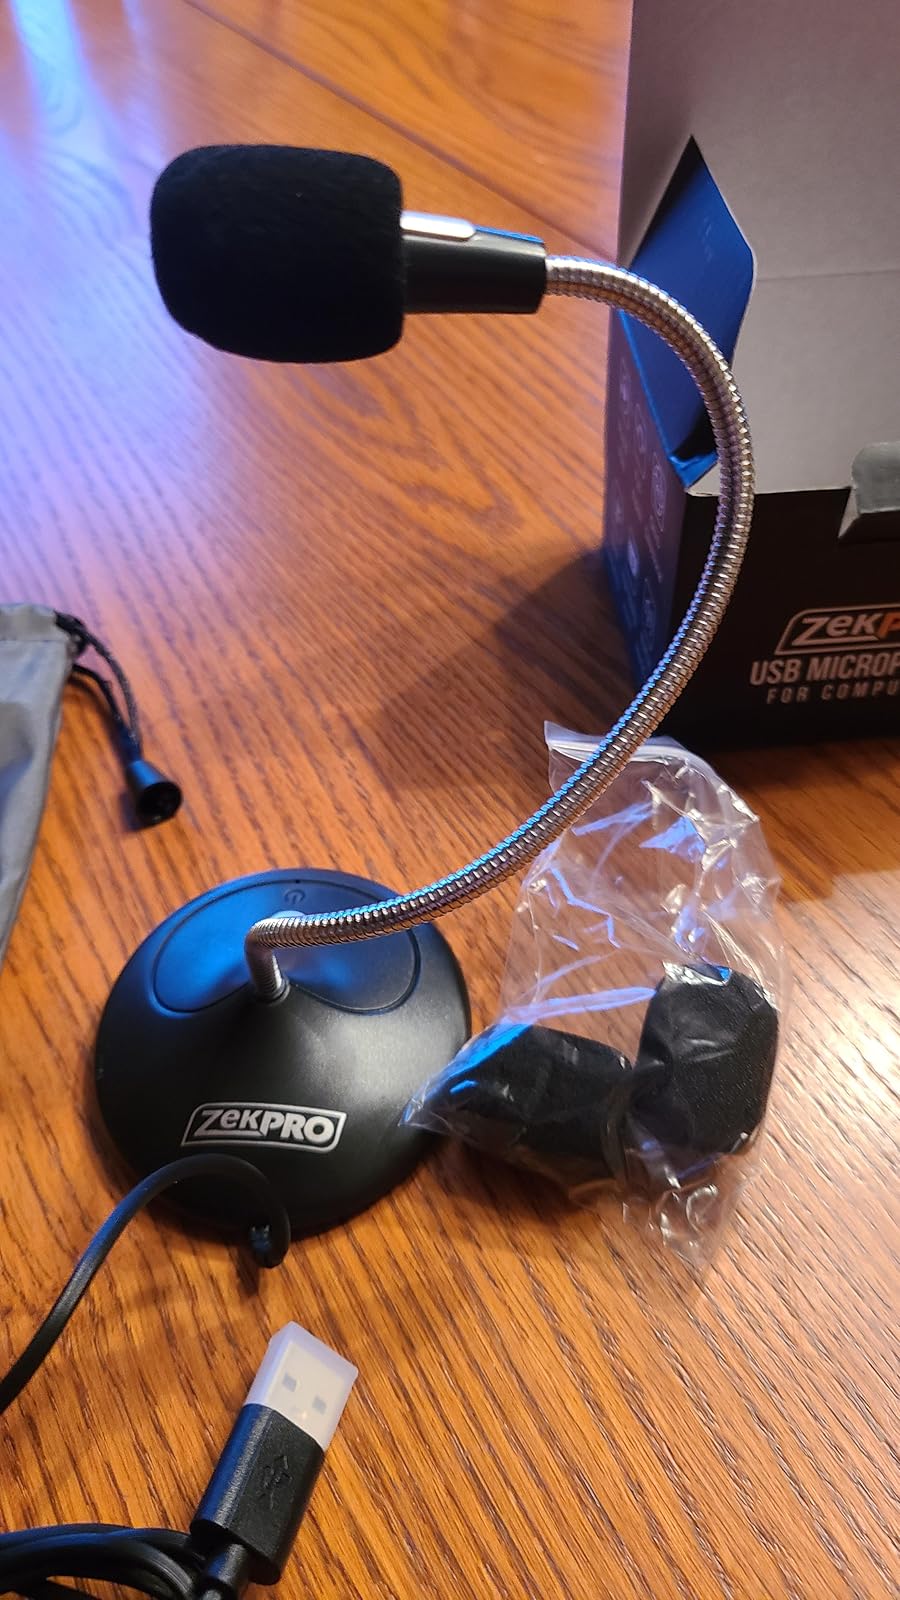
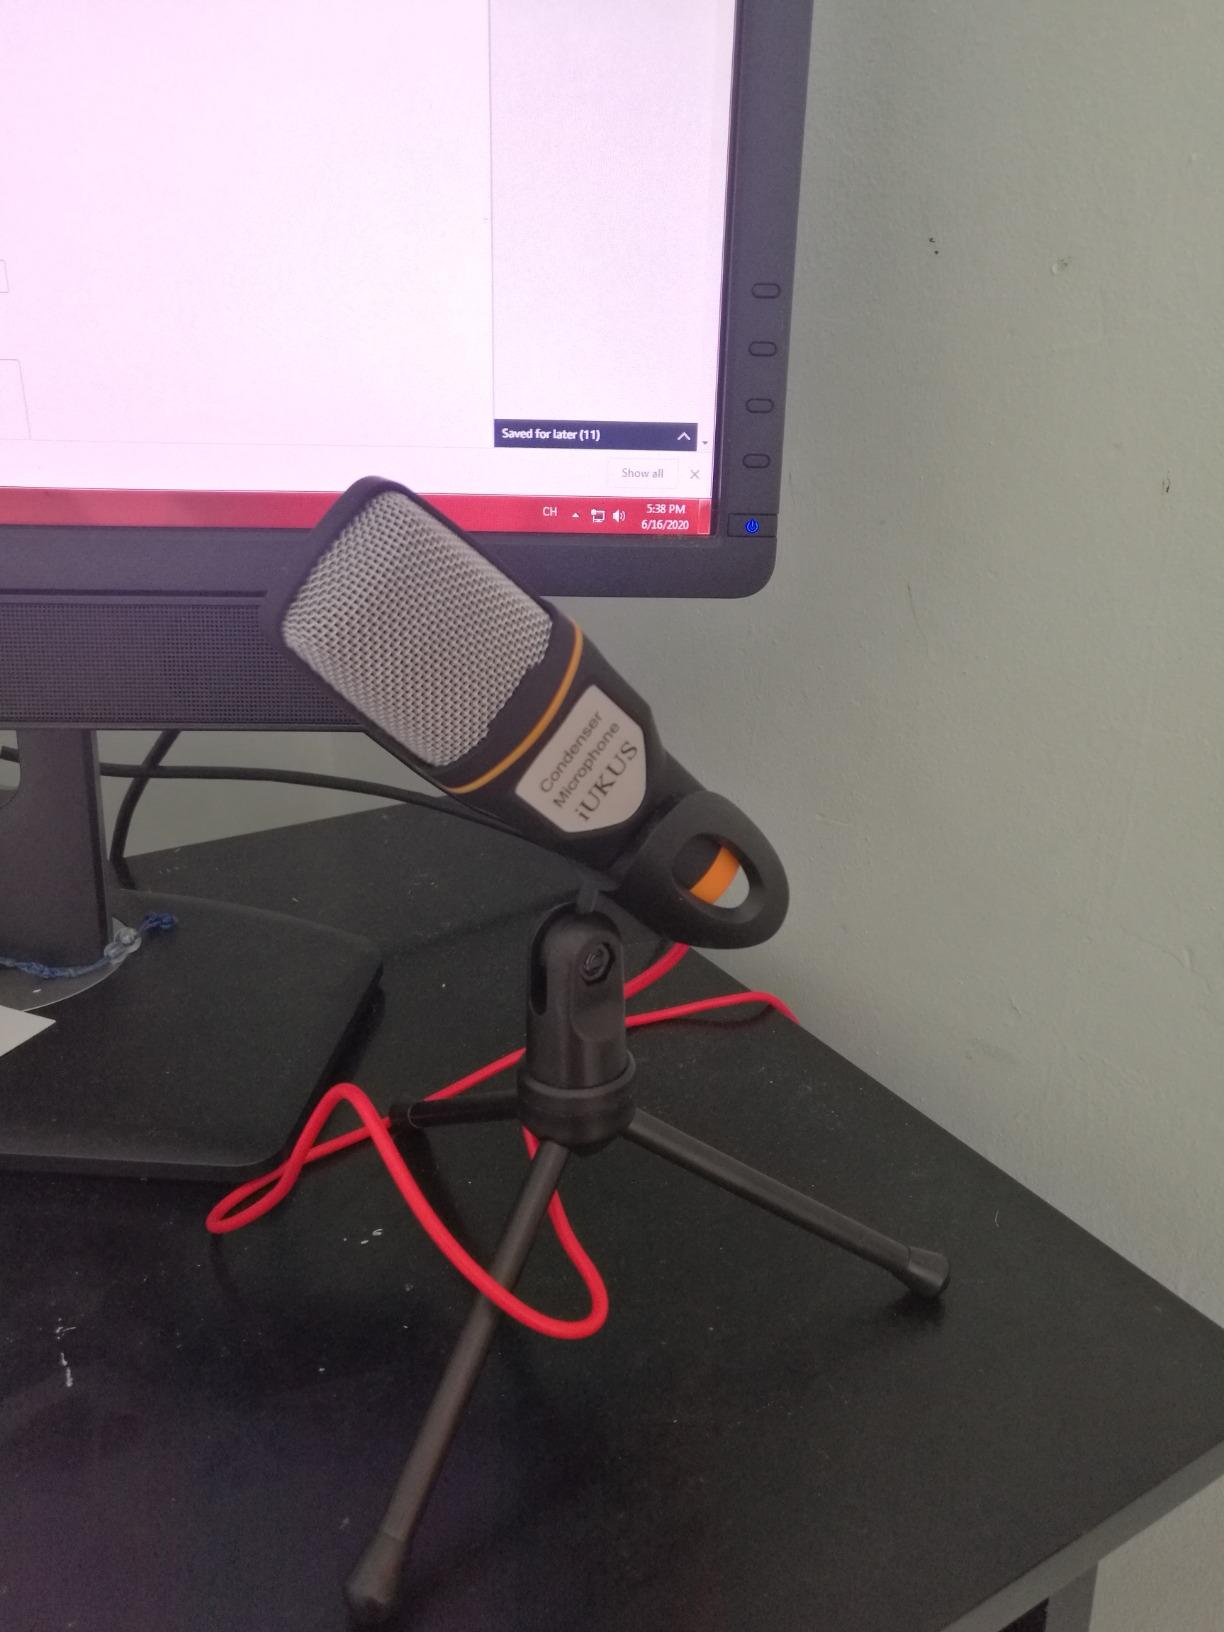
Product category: microphone
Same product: no